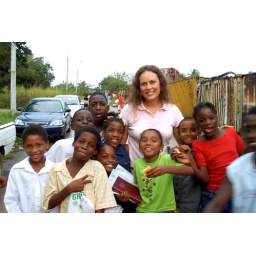
This is me standing in the road with the kids. Thankfully not to many cars come down this way.